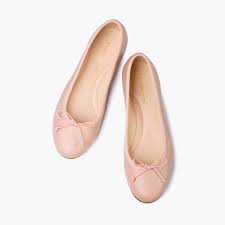
Label: Ballet Flat